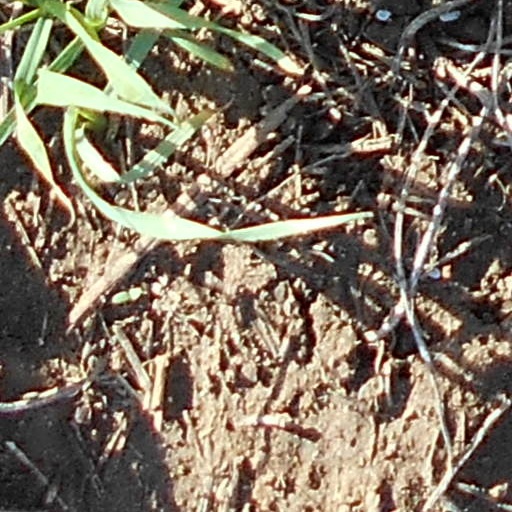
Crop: wheat